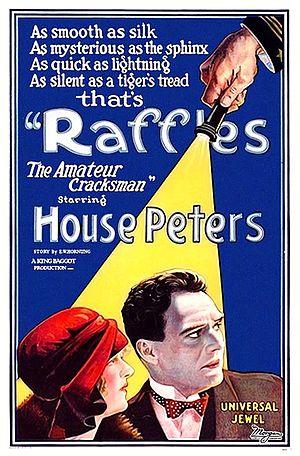
Patricia Hannon — née le 28 avril 1894 à Frankfort, morte le 6 février 1973 à Palm Beach — est une actrice américaine du muet, connue sous le nom de scène de Miss DuPont.